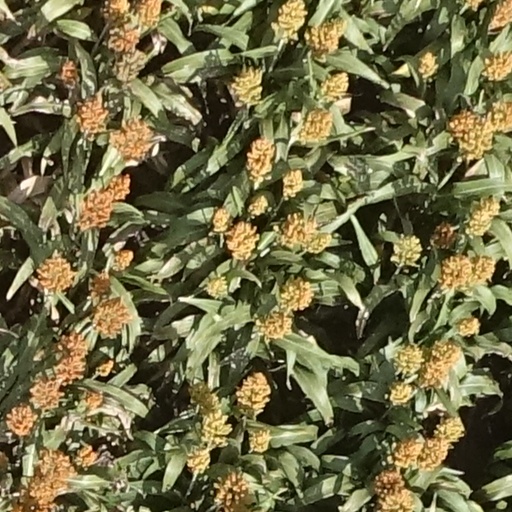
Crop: sorghum